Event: Nepal Earthquake
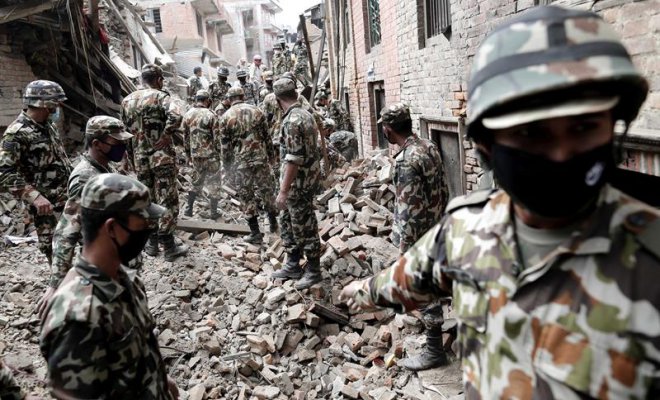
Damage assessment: damage